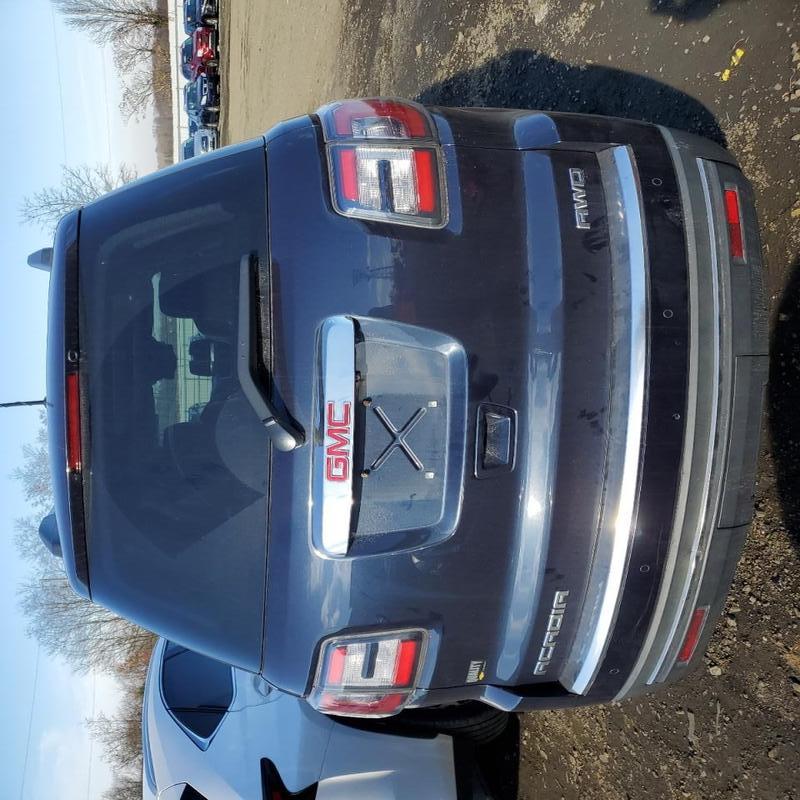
Aucun dommage détecté.
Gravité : aucun